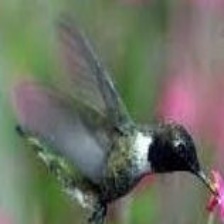
Species: WHITE EARED HUMMINGBIRD
Scientific name: BASILINNA LEUCOTIS
ImageNet parent category: hummingbird